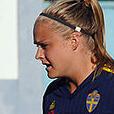
Age: 23